Shushan Bridge

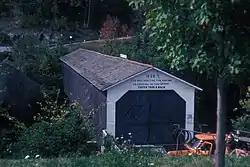

Shushan Bridge is a covered bridge over the Batten Kill in the hamlet of Shushan in Washington County, New York, near Vermont. It is one of 29 surviving historic covered bridges in New York State and one of 4 surviving in Washington County.